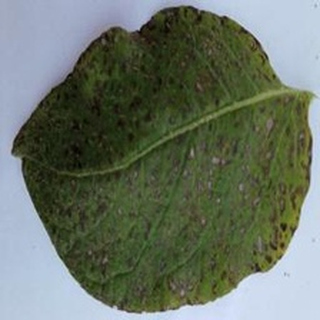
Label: potato_early_blight